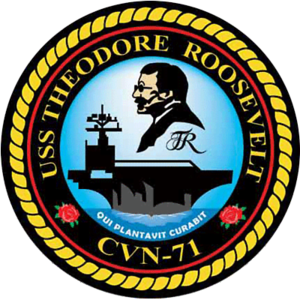
Insigne de l'USS Theodore Roosevelt (CVN-71).
L’USS Theodore Roosevelt (CVN-71) est un porte-avions polyvalent américain à propulsion nucléaire, faisant partie de la classe Nimitz. Il est le navire de tête de la sous-classe Theodore Roosevelt, et fait partie des 11 porte-avions géants de l’US Navy.